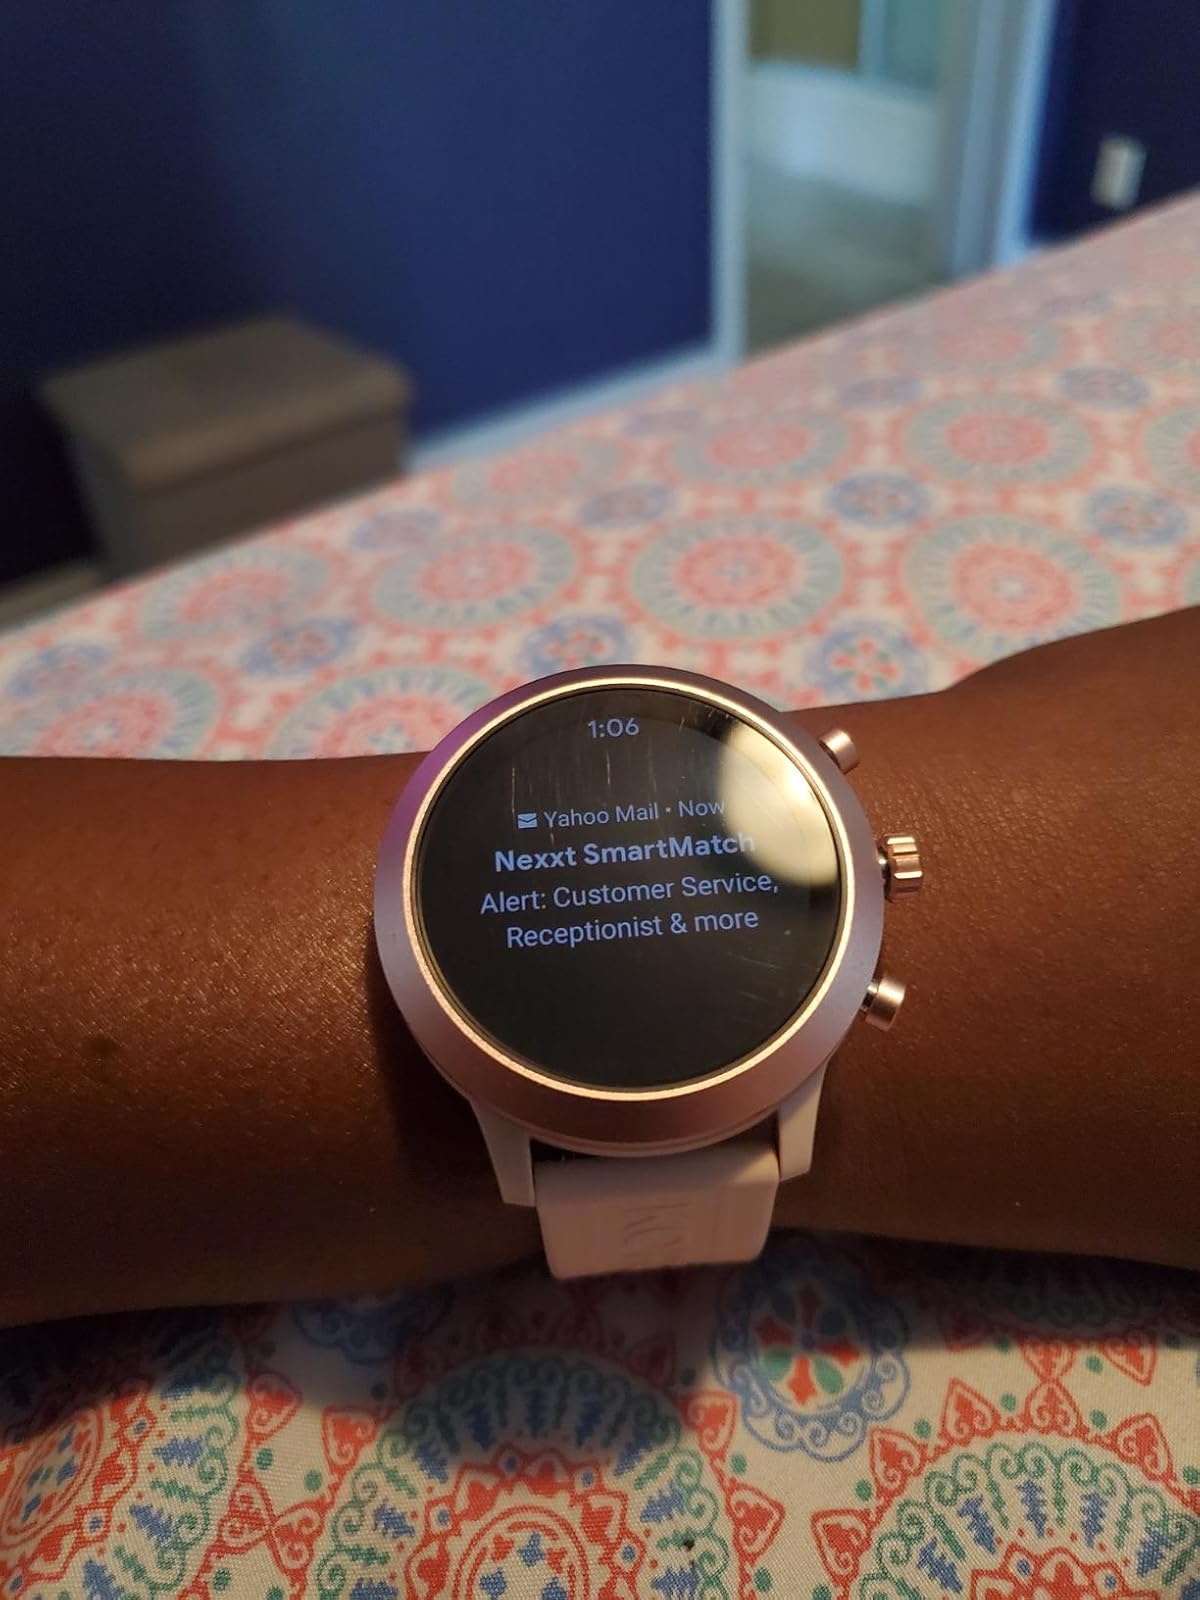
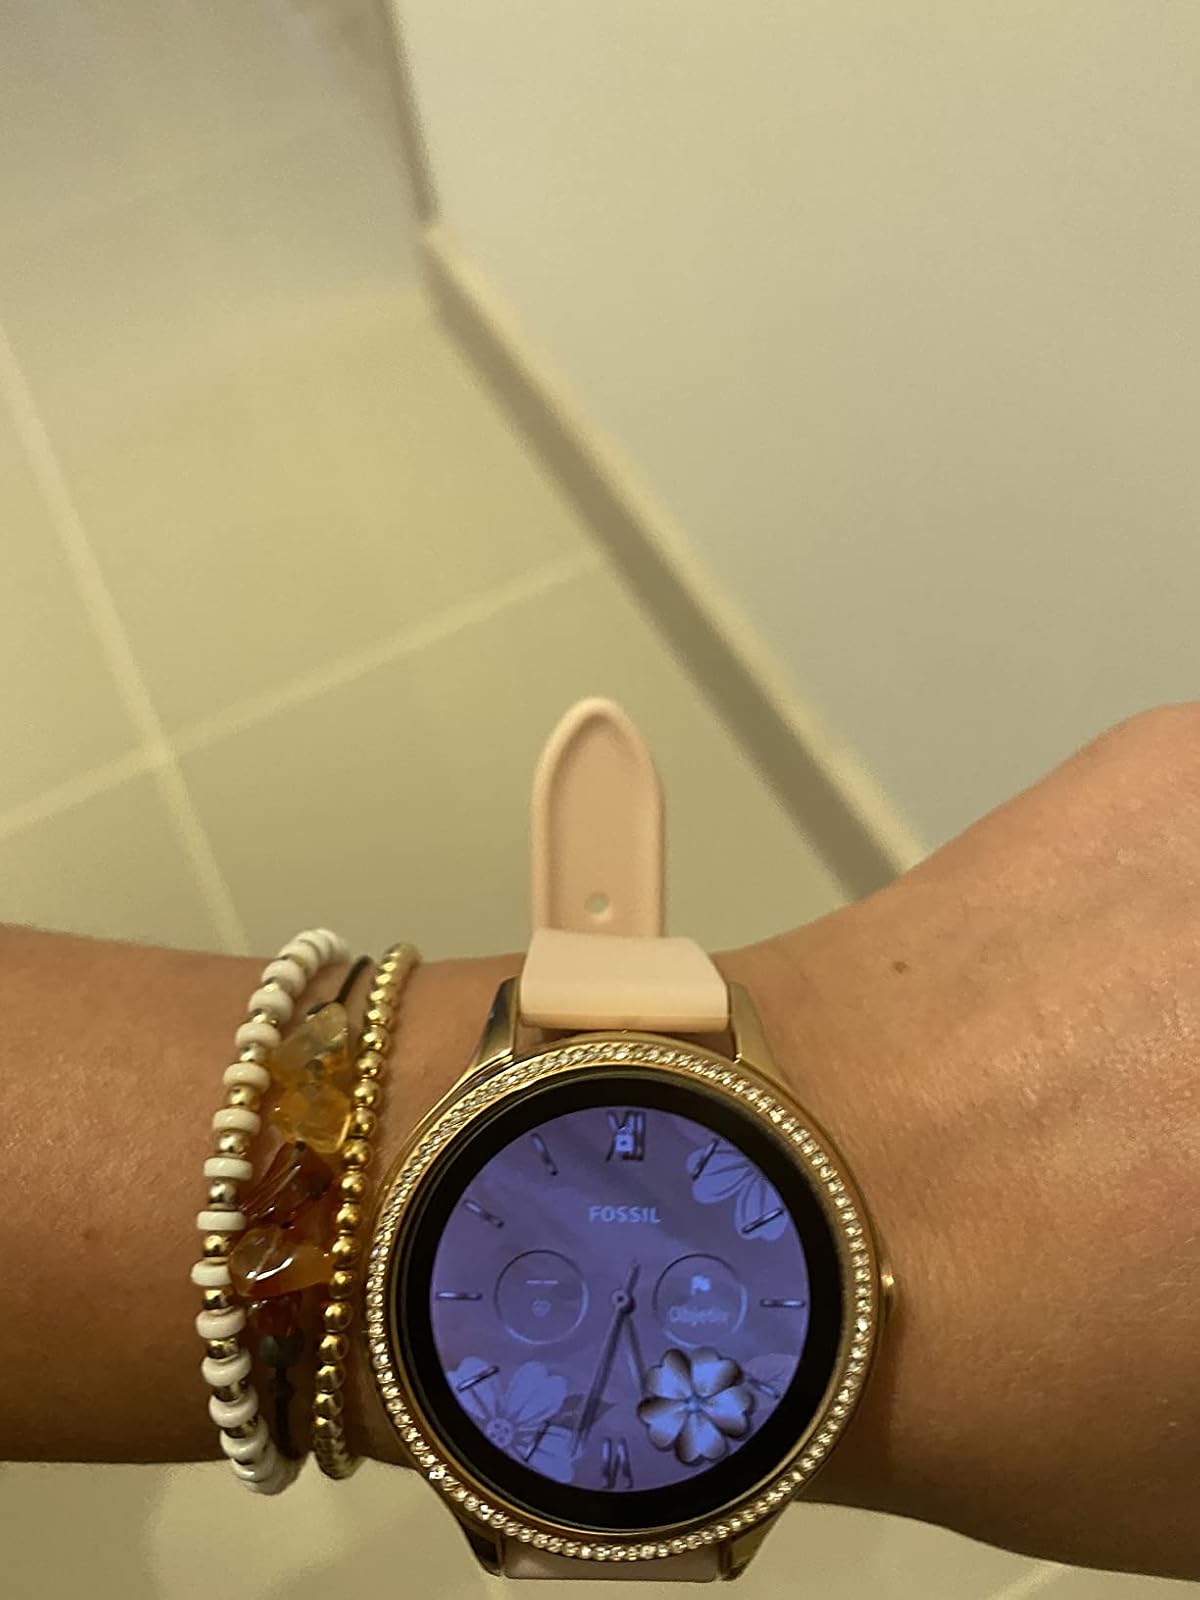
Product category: smartwatch
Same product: no